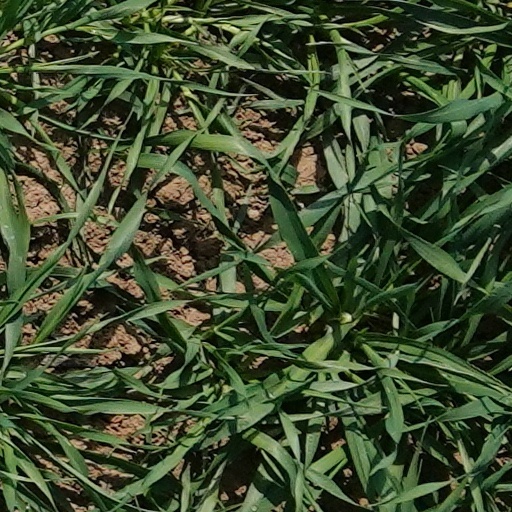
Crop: wheat